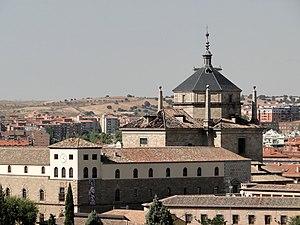
Hôpital de Tavera, Tolède, Espagne